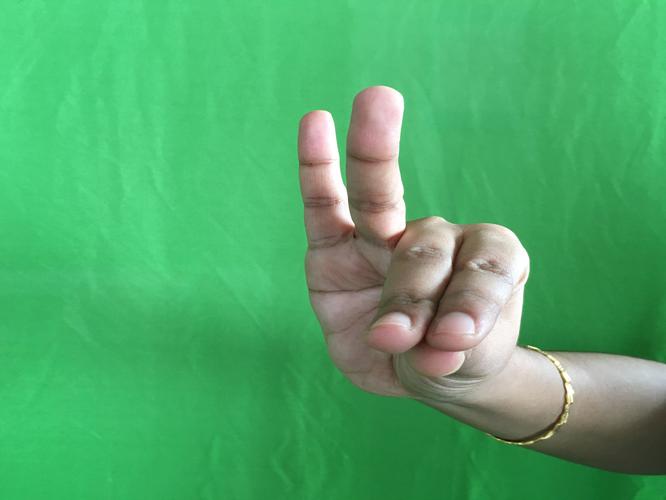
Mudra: Katakamukha_1
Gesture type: single_hand